2000 German Grand Prix

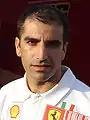
Marc Gené "(pictured in 2007)" was one of two Minardi drivers to crash in the second free practice session.

Heavy rain made the track wet and dusty, slowing lap times in the second practice session. The slick surface and wet-weather tyres become familiar to drivers. After nearly three-quarters of the session had passed and the track dried, competitive lap times began to be set.Michael Schumacher's lap time did not improve, but remained the fastest. Frentzen lapped quicker and was second-fastest. Although both McLaren drivers were testing race set-up and brake performance, Häkkinen finished third and Coulthard fifth. Barrichello separated them. Trulli, Zonta, Villeneuve, Fisichella, and Salo completed the top ten. Several drivers entered the gravel traps during the session. The two Minardi drivers crashed. Gastón Mazzacane hit the barrier in the stadium section and Marc Gené beached his car in the last turn's gravel trap. Ralf Schumacher missed half of the session as his team switched the engine in his car.